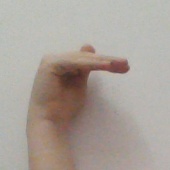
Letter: khaa